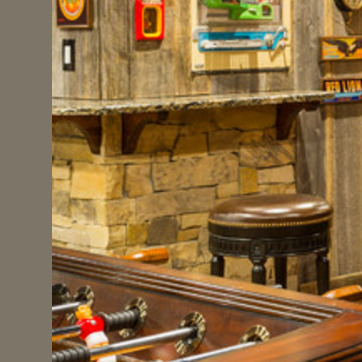
Material: stone